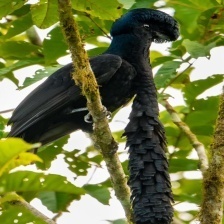
Species: UMBRELLA BIRD
Scientific name: CEPHALOPTERUS